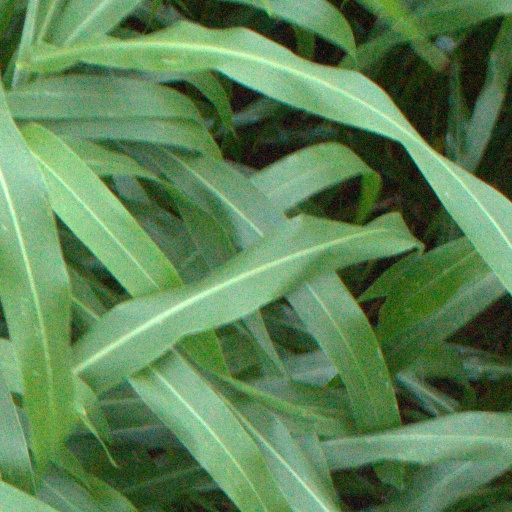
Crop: sorghum